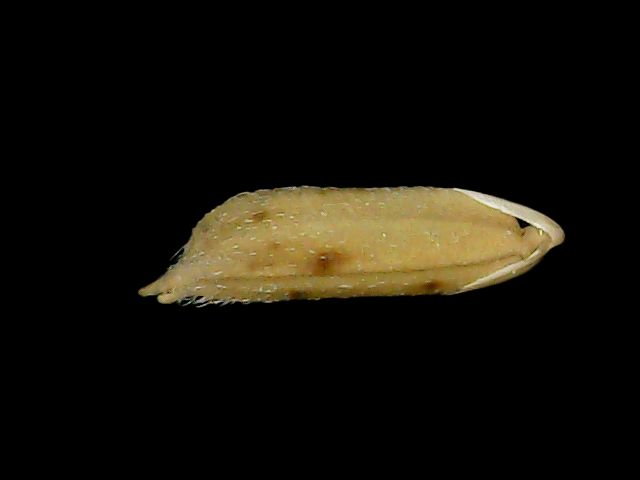
Rice variety: Bd49